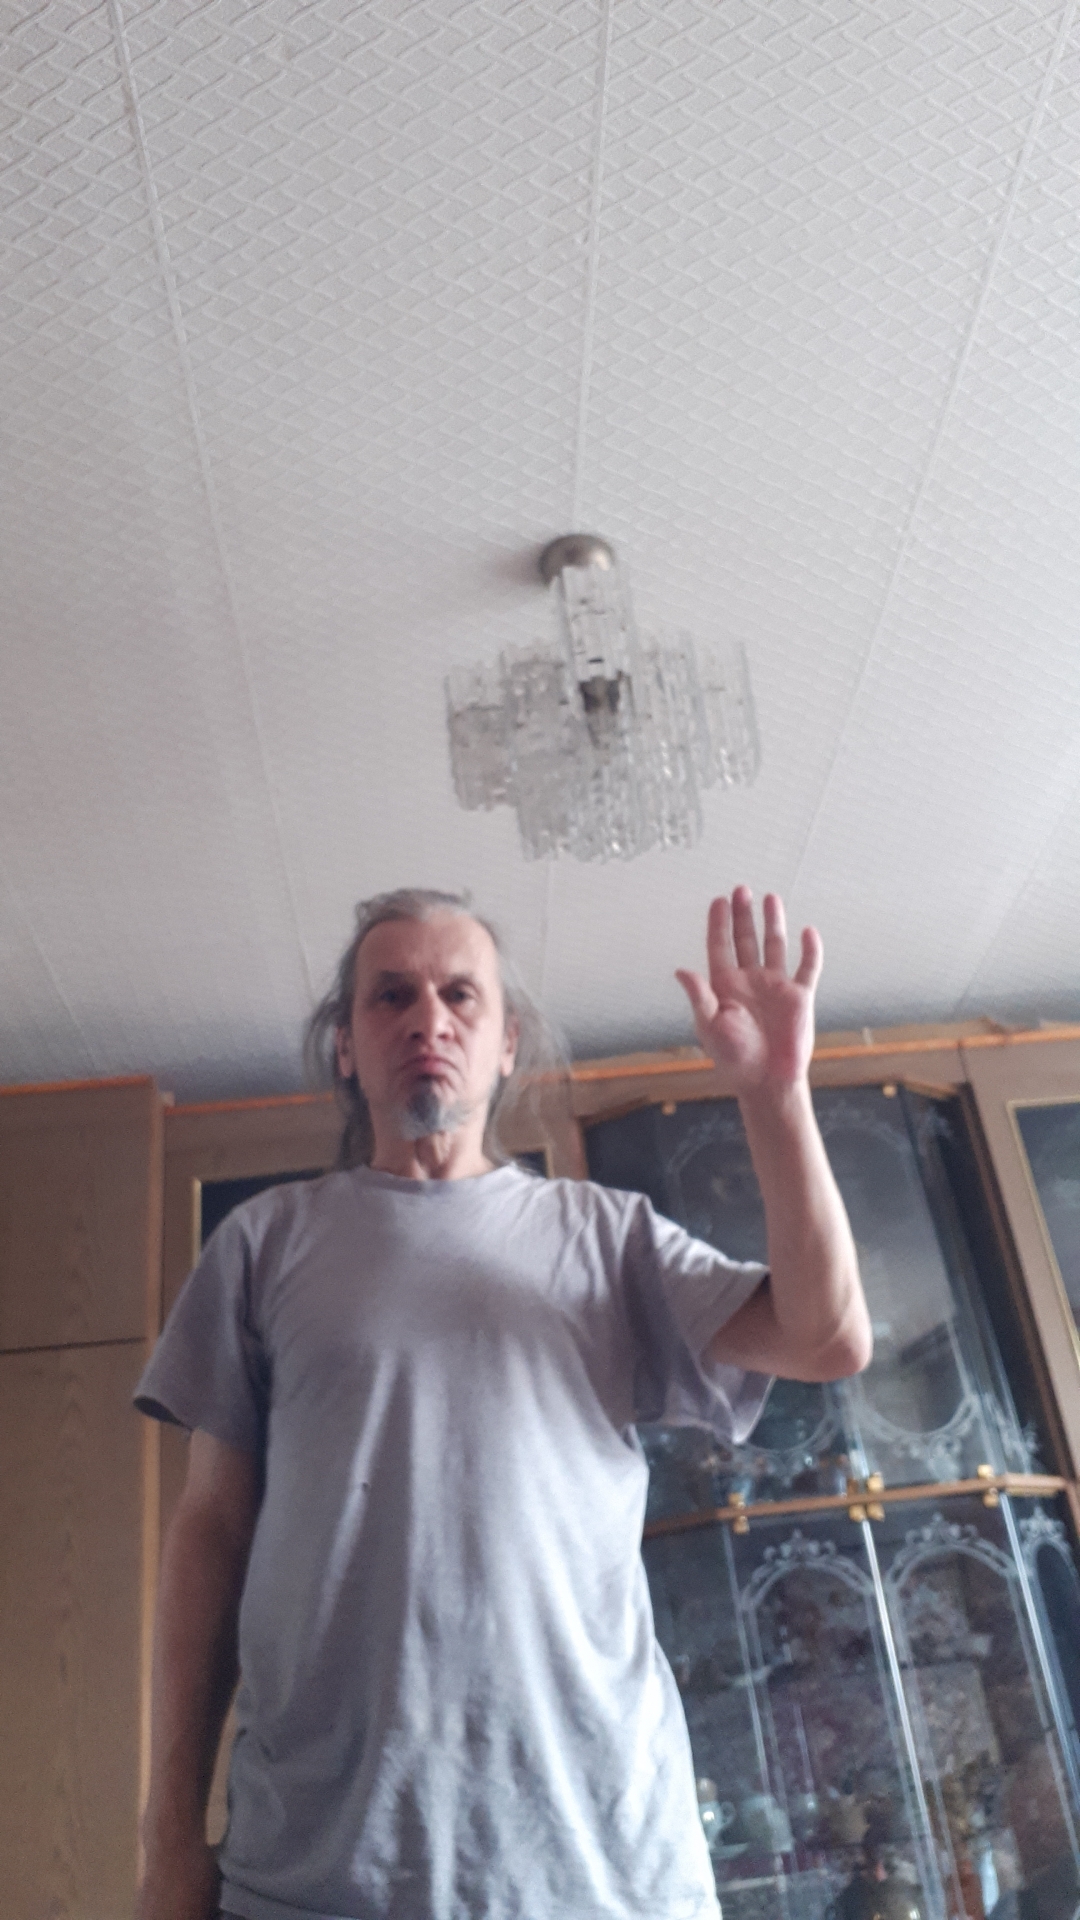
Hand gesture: stop